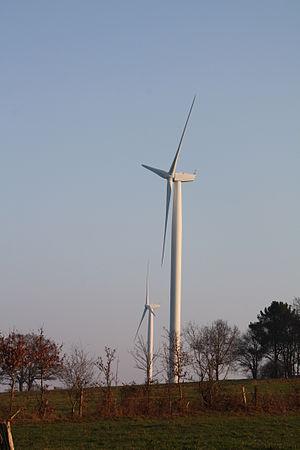
Éolienne du Parc de Derval-Lusanger.
Derval est une commune de l'Ouest de la France, située dans le département de la Loire-Atlantique, en région Pays de la Loire.